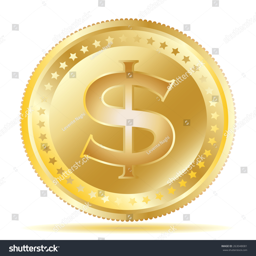
vector illustration of a gold coin with dollar symbol